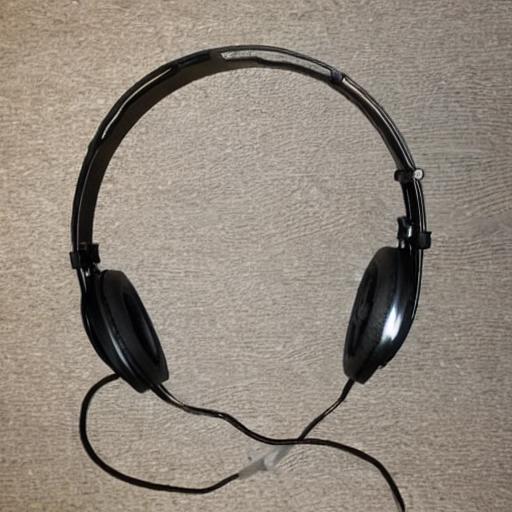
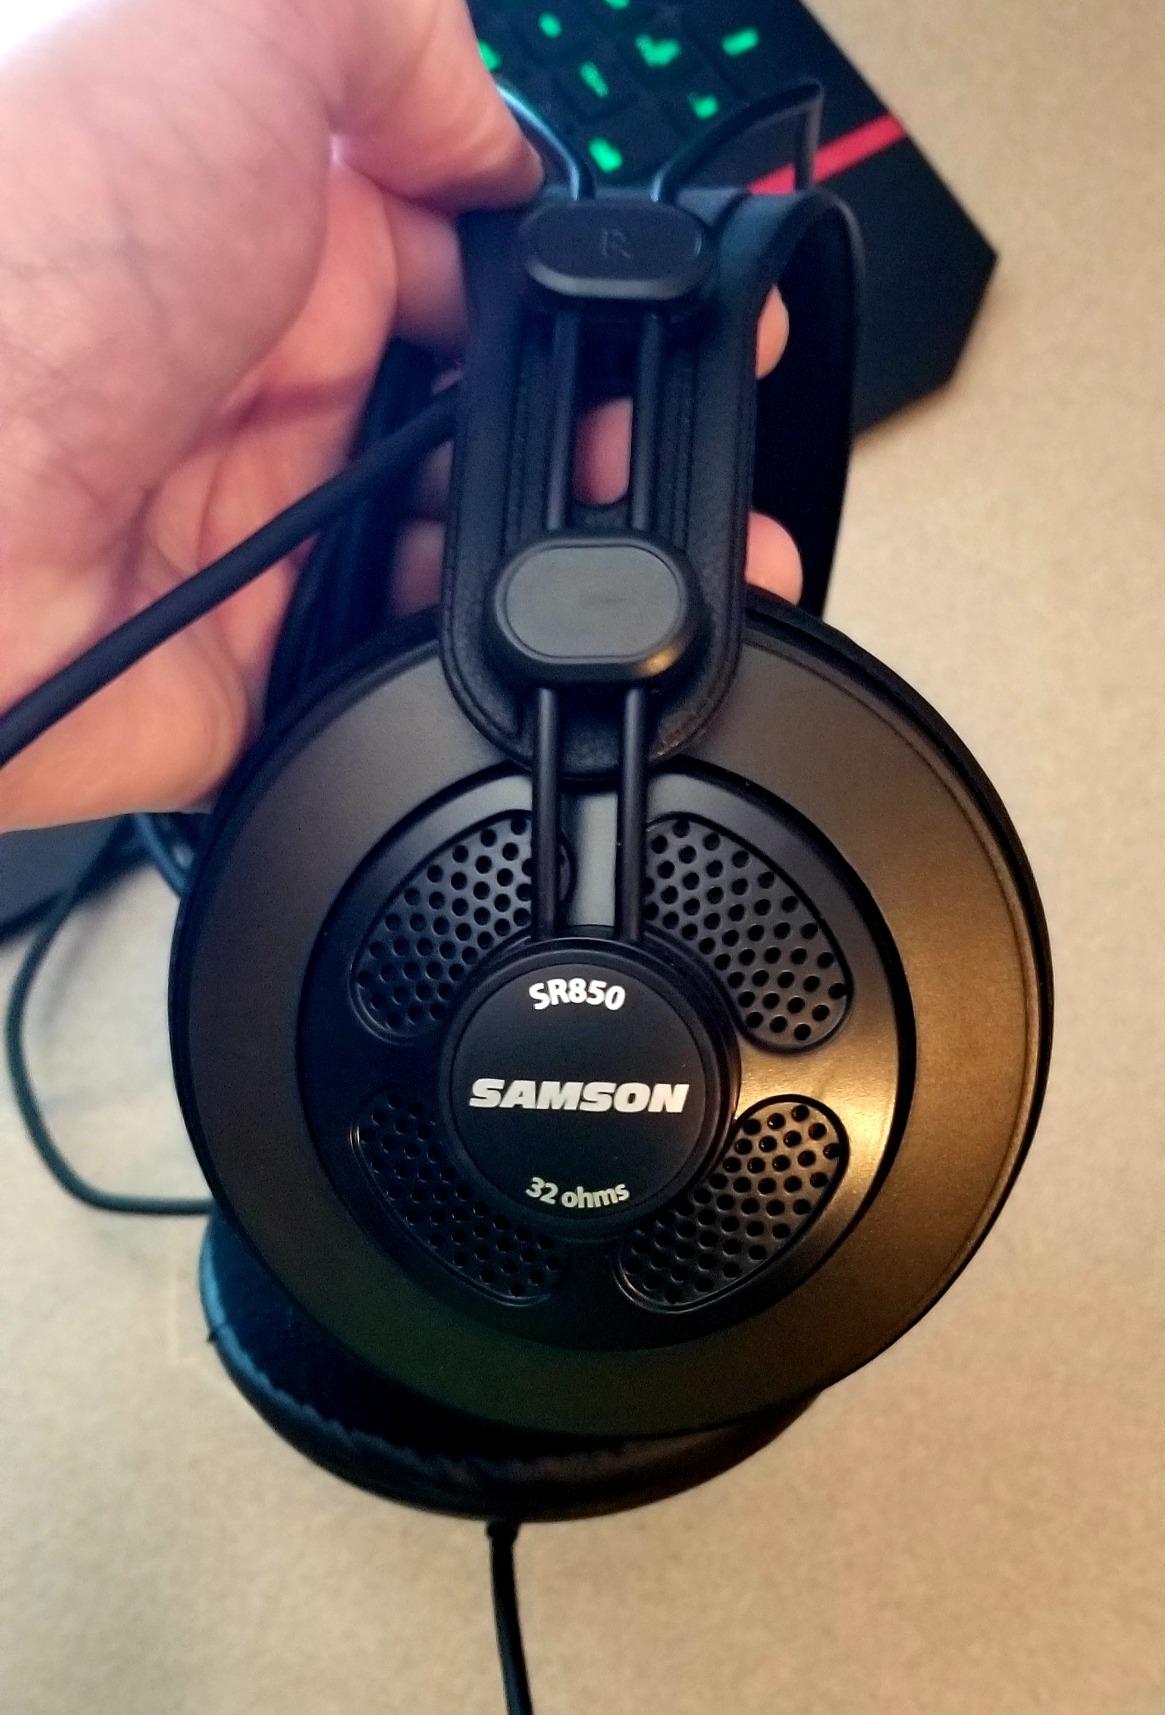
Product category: headphones
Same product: no